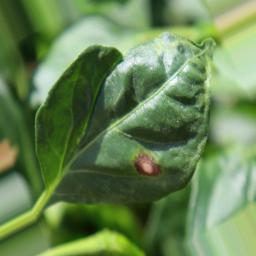
Label: cercospora